2019 North Korea–United States Hanoi Summit

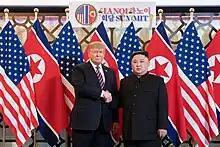
President Donald Trump and Supreme Leader Kim Jong Un shaking hands at the start of the summit

The 2019 North Korea–United States Hanoi Summit, commonly known as the Hanoi Summit, was a two-day summit meeting between North Korean supreme leader Kim Jong Un and U.S. president Donald Trump, held at the French Colonial Hôtel Métropole in Hanoi, Vietnam, from February 27 to 28, 2019. It was the second meeting between the leaders of North Korea and the United States following their first meeting in Singapore the year prior.